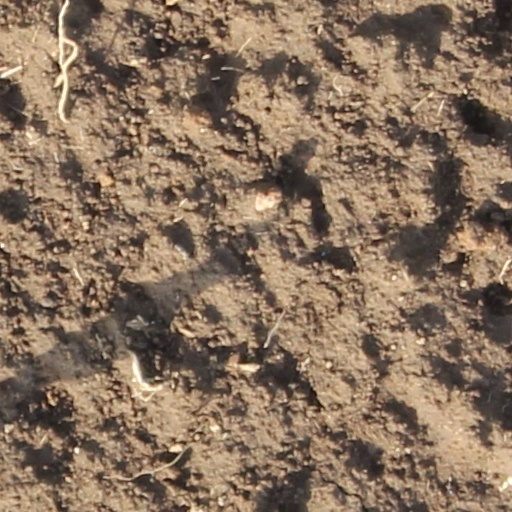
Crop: wheat